Blotter art

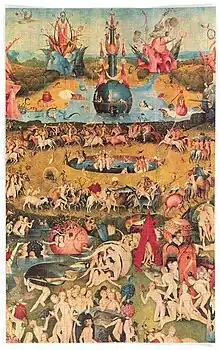
Blotter art reproducing "The Garden of Earthly Delights"

The production of blotter acid with graphics started as early as 1970. Symbolic pictures were sometimes added to indicate the origin of the LSD. Designs printed on blotter paper can serve to identify dosage strengths, different batches, or makers. As designs became more creative, blotter art became a folk and underground art form, drawing on an art vocabulary borrowed from psychedelic art and underground comix. Early blotter acid seized by the U.S. Drug Enforcement Administration depicted the Robert Crumb character Mr. Natural. LSD is sometimes branded under a particular name, and individual producers may use blotter art designs, which serve as a sort of calling card. In one instance, a chemist who went by "Bill" used the "Saturday Night Live" character Mr. Bill as his signature design.